Tommy Hilfiger (company)

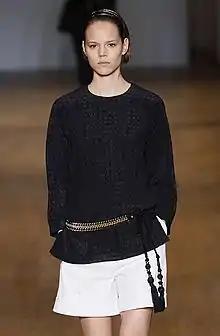
Freja Beha Erichsen at Tommy Hilfiger in 2009

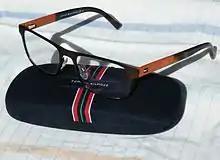
Tommy Hilfiger designer glasses

Tommy Hilfiger's career in fashion began in 1968, when he cofounded a clothing and record store named People's Place in upstate New York. Using $150 he had saved from working at a gas station as startup money, he oversaw the expansion of the company into a chain of ten stores. Despite meeting with initial success, People's Place filed for bankruptcy in 1977. In 1979, Hilfiger moved to New York City to pursue a career as a fashion designer, working on several different labels including Jordache Jeans.